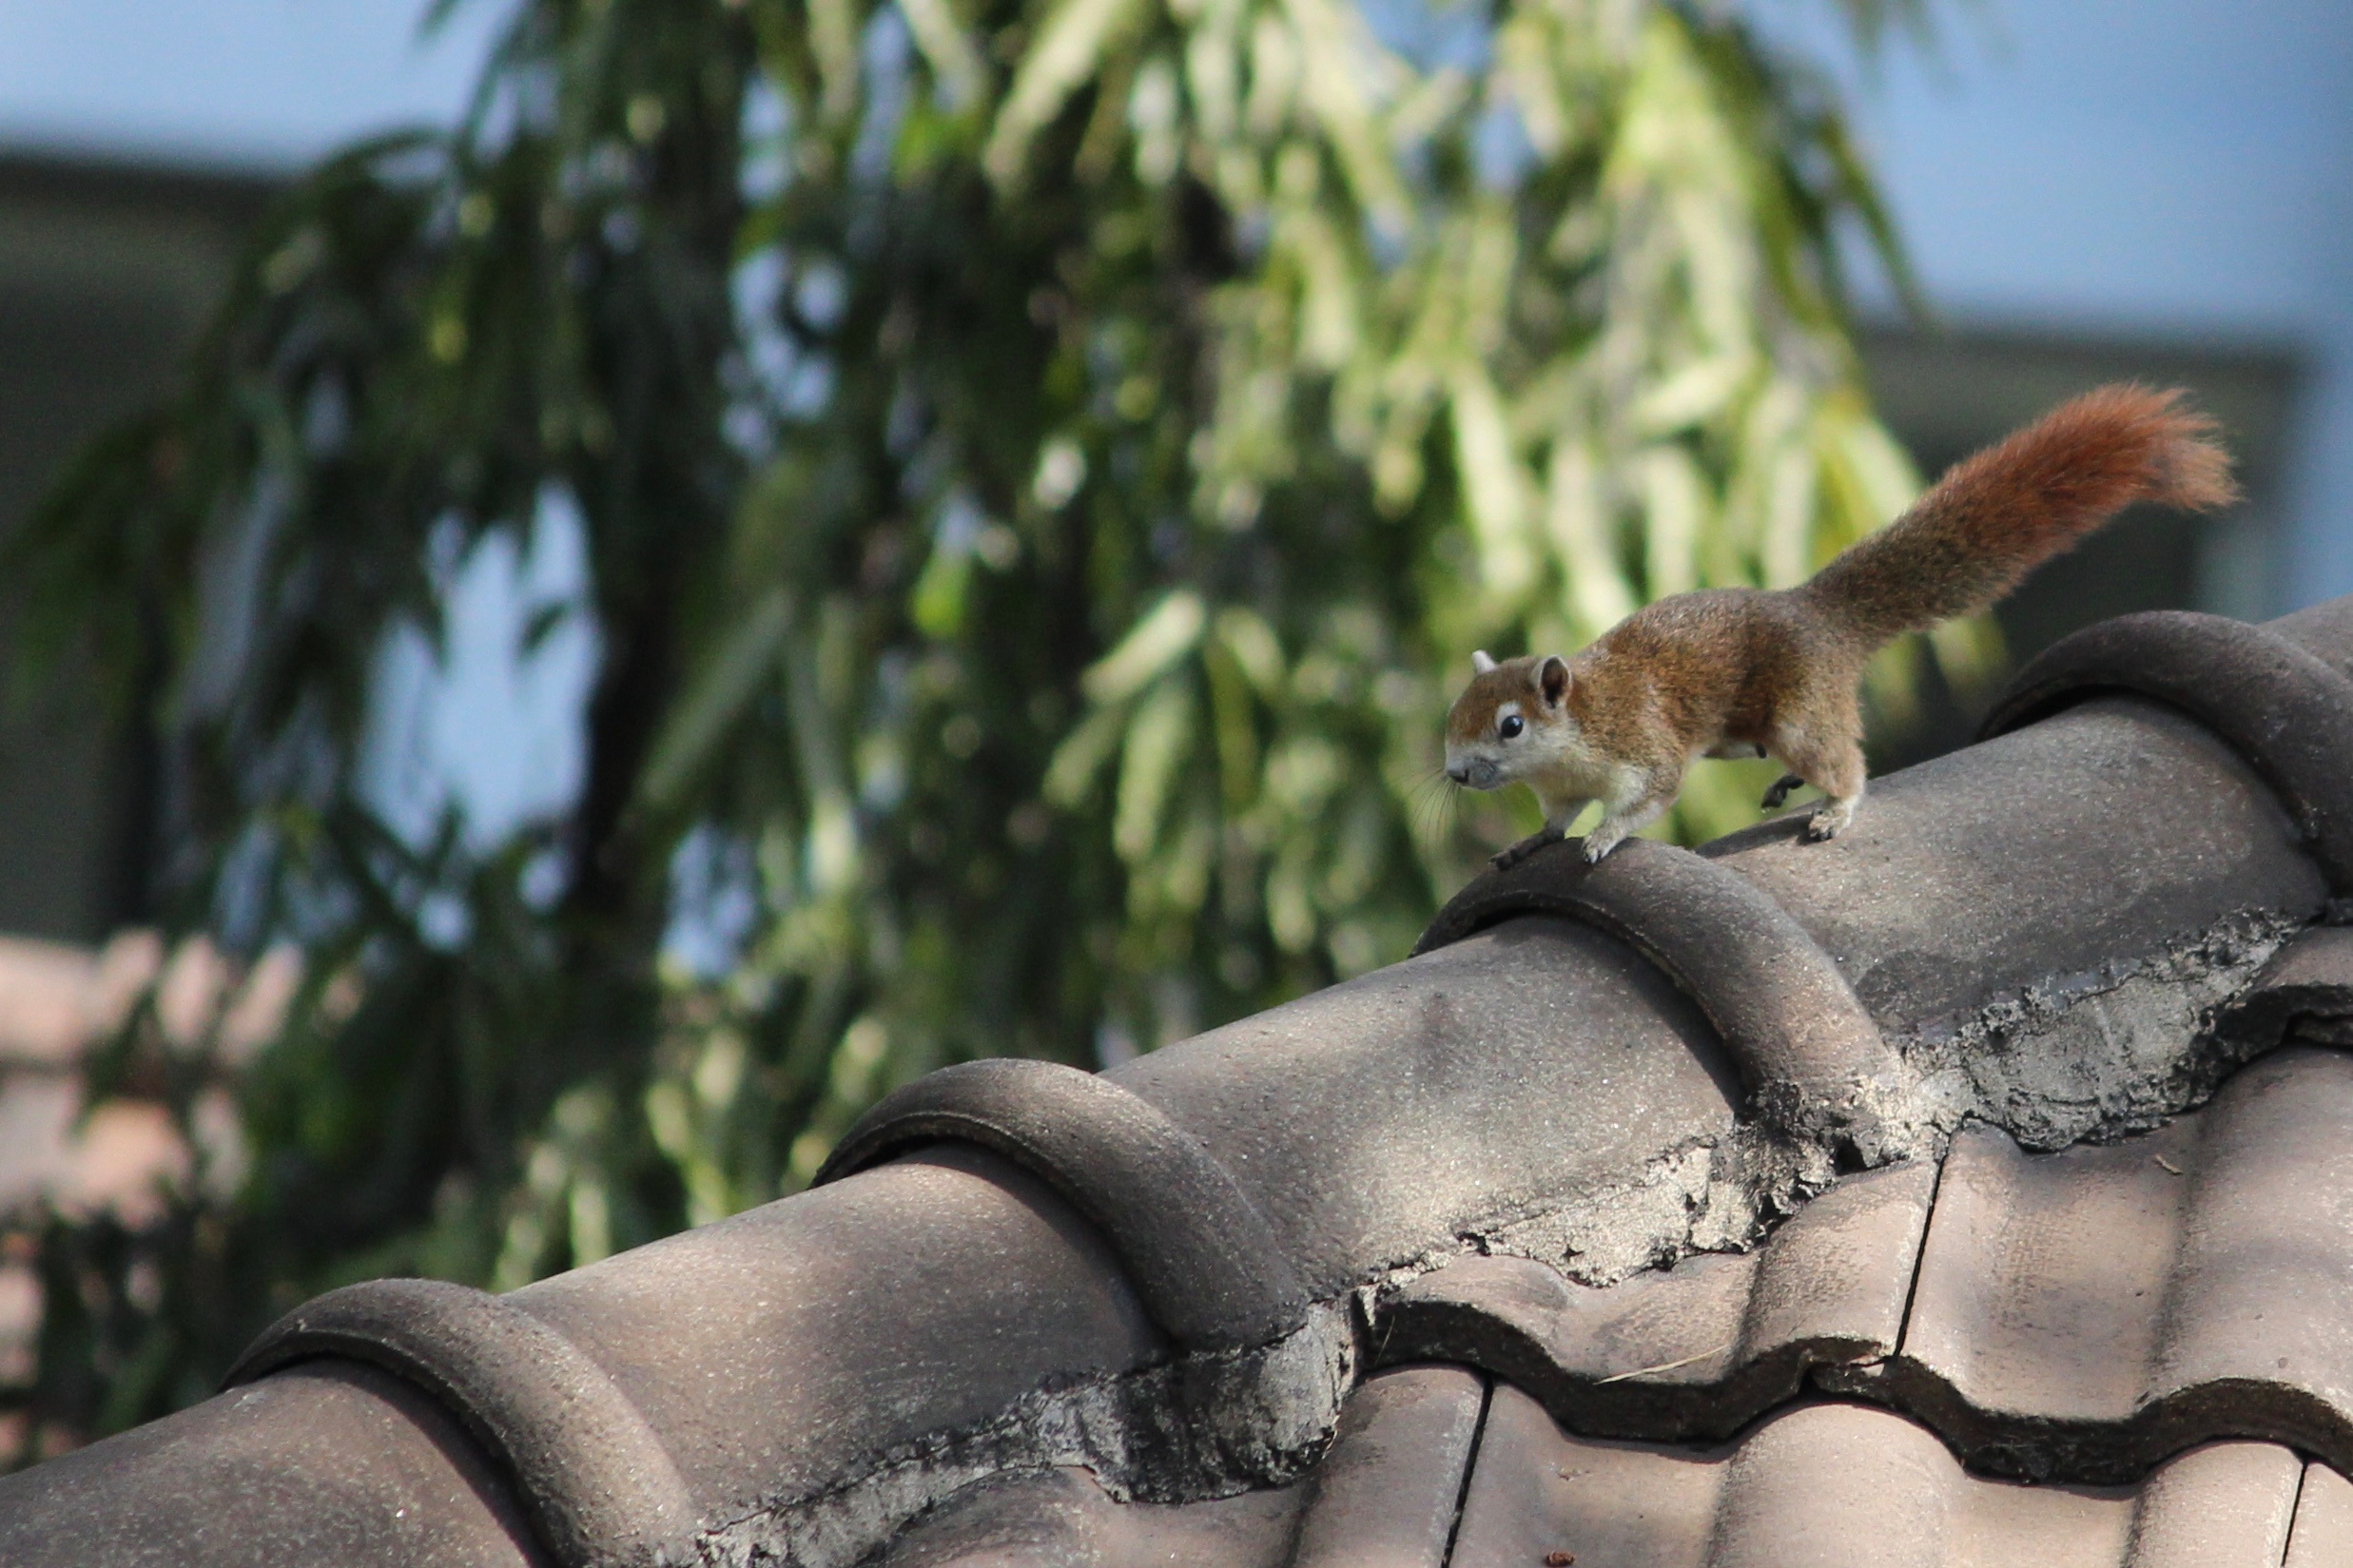
hand, wildlife, reptile, fauna, scaled reptile